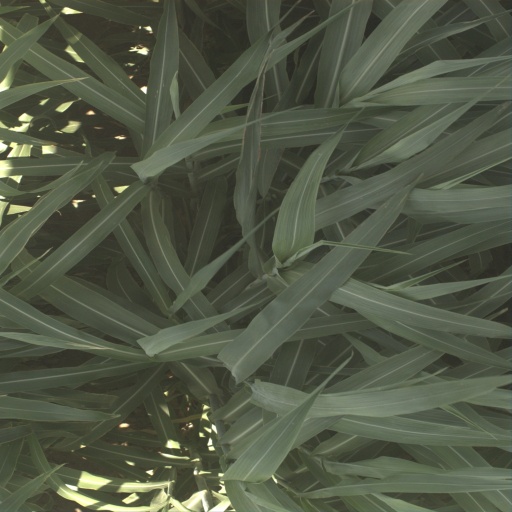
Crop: sorghum